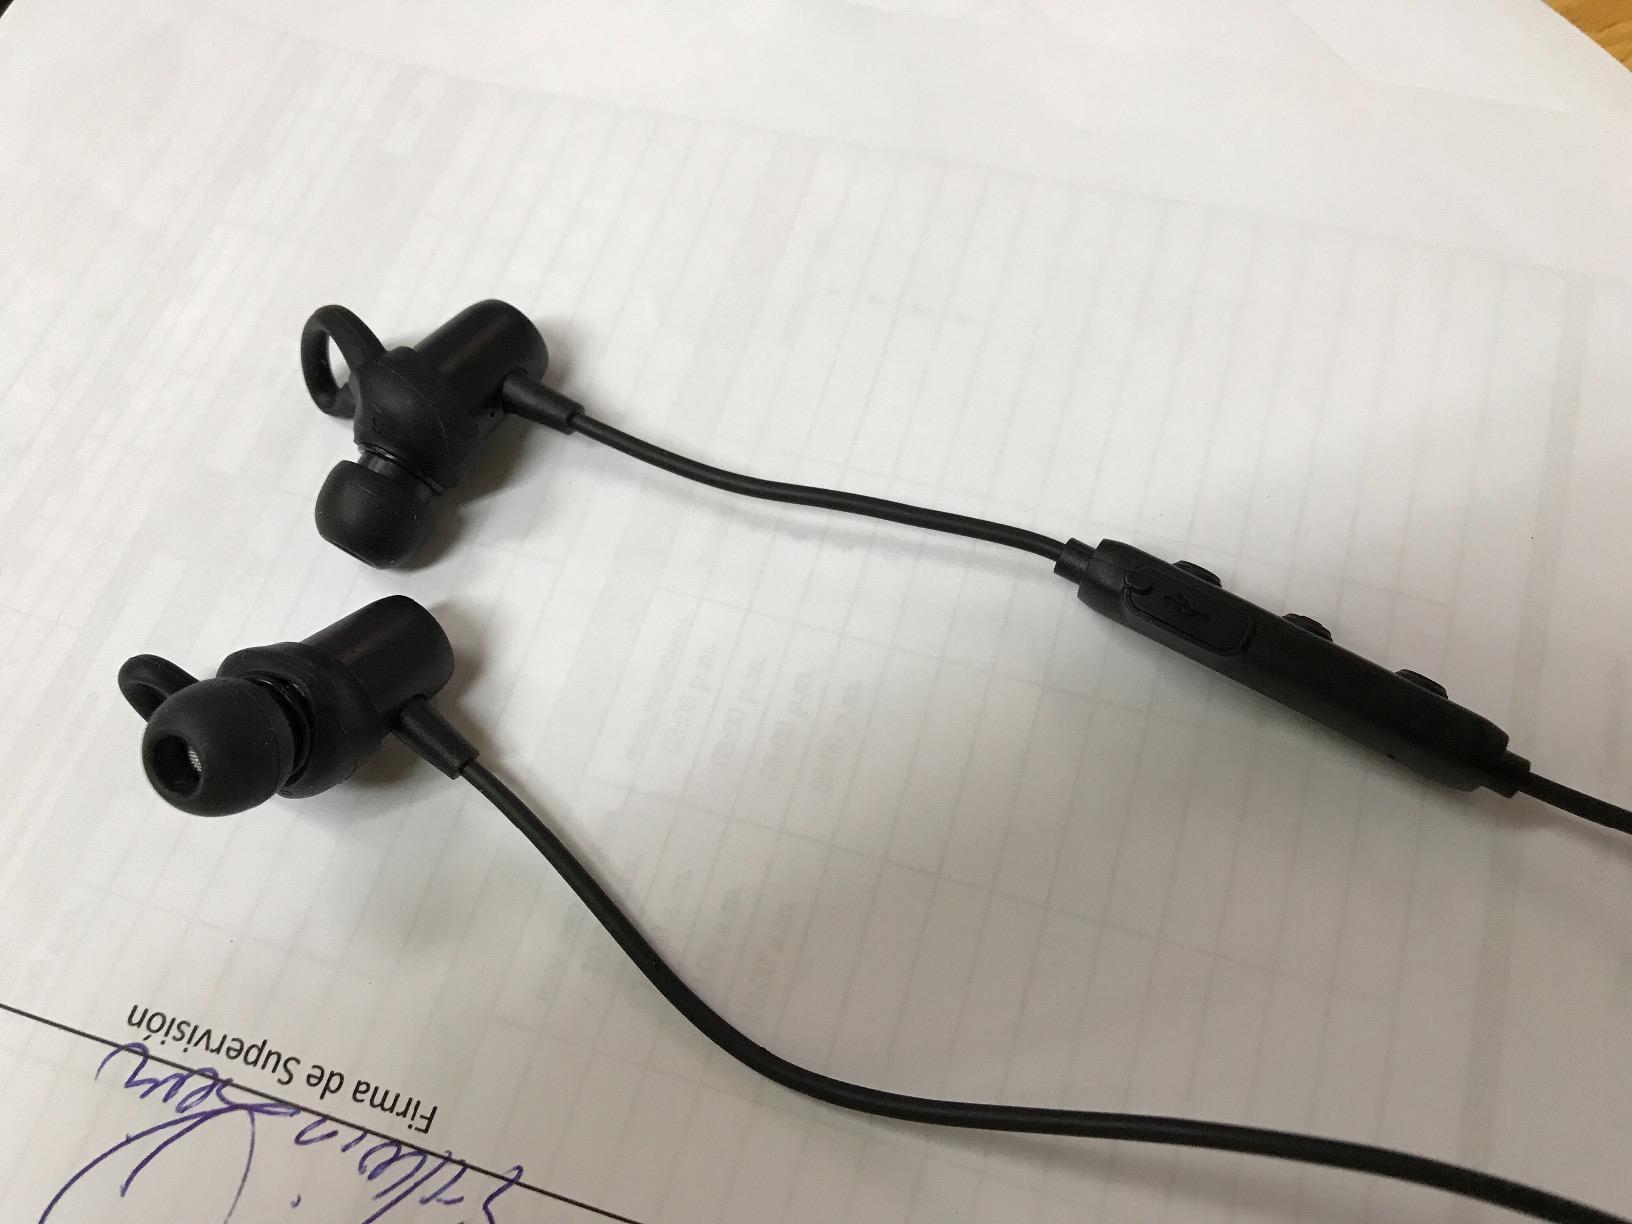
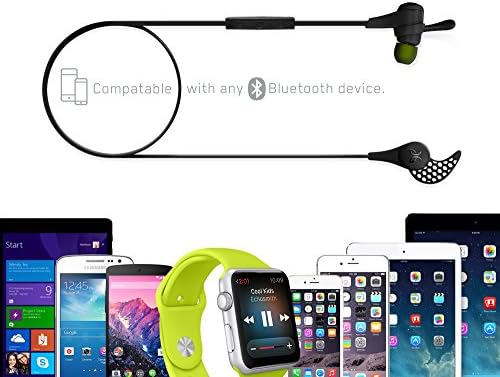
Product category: headphones
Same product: no